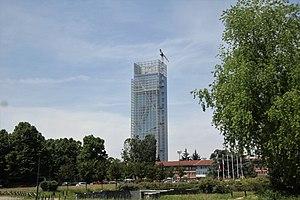
Ces listes classent les bâtiments de l'Union européenne qui ont une hauteur d'au moins 150 mètres, mesurée selon les standards habituels. Sont compris dans ces mesures les flèches et les éléments architecturaux, à l'exclusion des antennes radio. Pour les bâtiments existants, ce sont les hauteurs actuelles qui sont retenues dans ces classements. Cette liste inclut les bâtiments en construction qui ont déjà atteint leur hauteur finale.